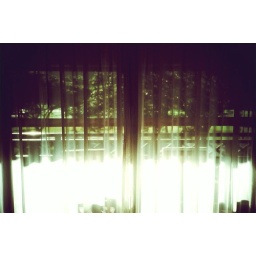
the morning in Sabah,warm sunshine wake me up,beautiful garden outside balcony,a herd of ducks strolling...when you were sleeping